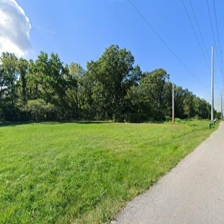
Label: streetView